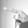
ASL letter: P